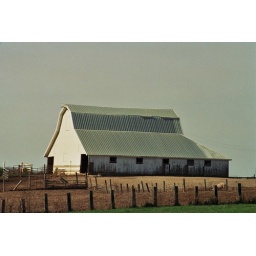
Sits on top of a hill and is surrounded by little pink piggies.